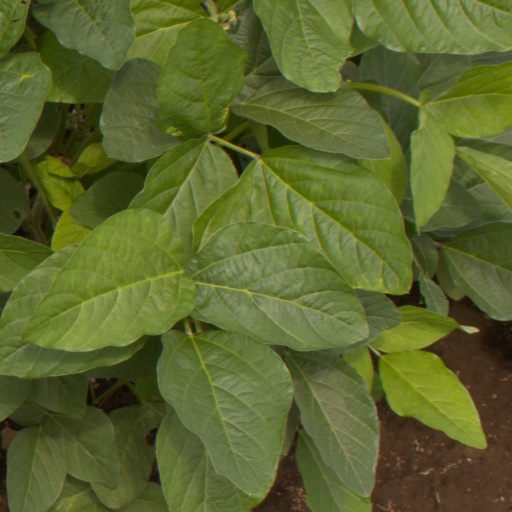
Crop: soybean